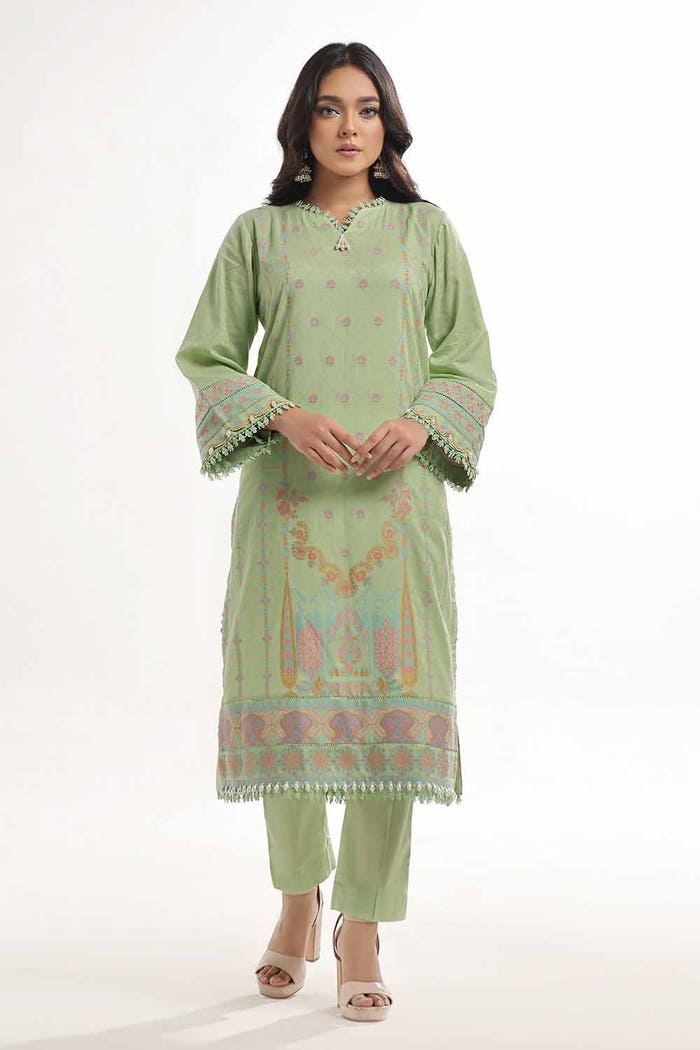
green multi embroidered cotton tunic